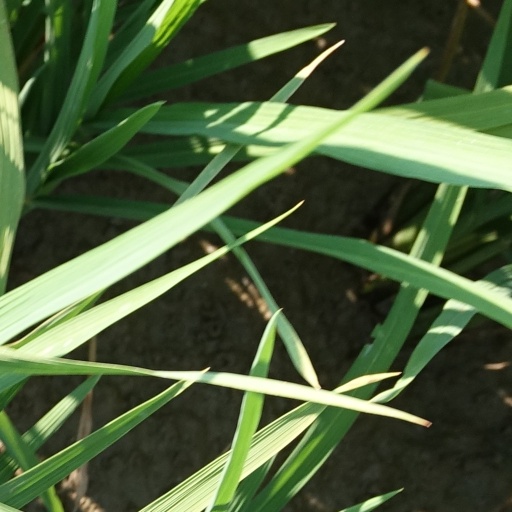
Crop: rice